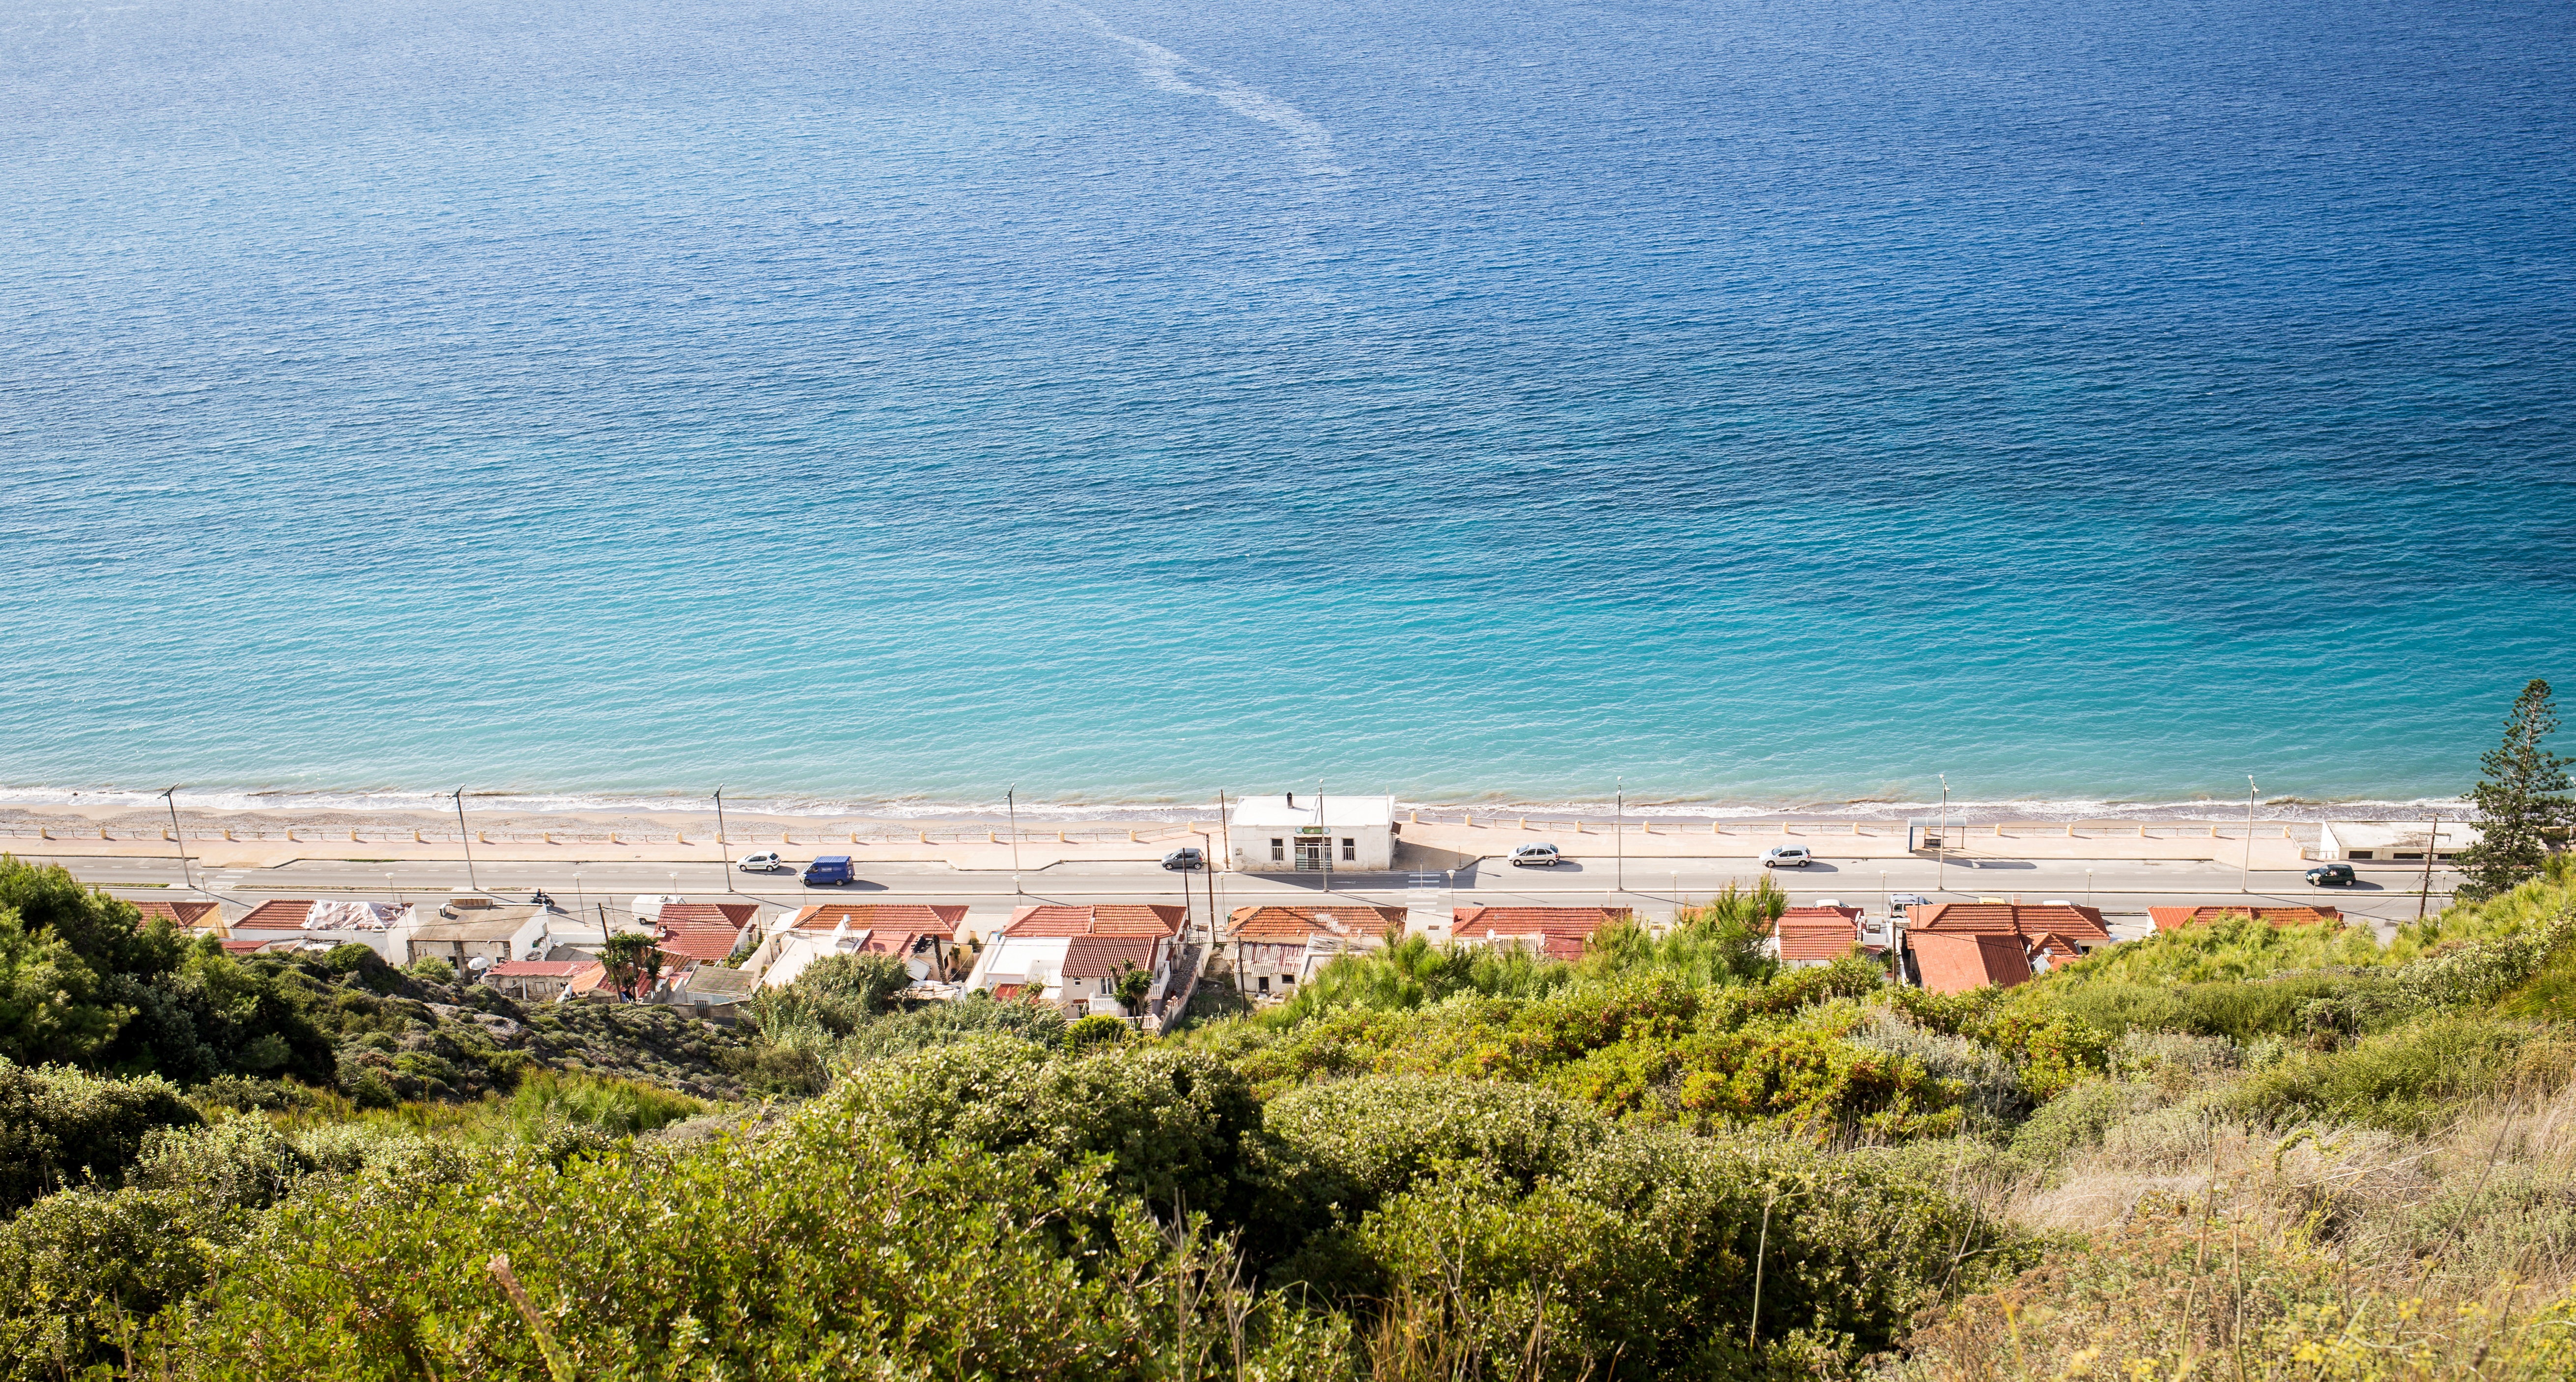
sea, coast, horizon, vacation, cliff, bay, terrain, cape